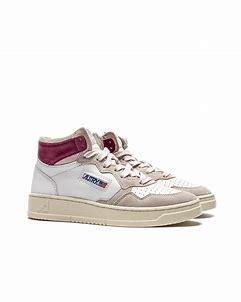
Brand: Autry
Model: Action Shoes Autry Action Medalist 1 Mid